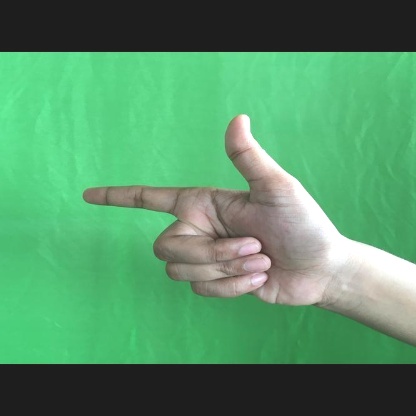
Mudra: Chandrakala